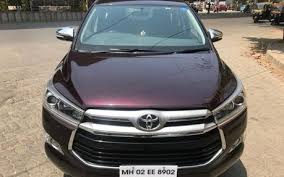
Label: noambulance